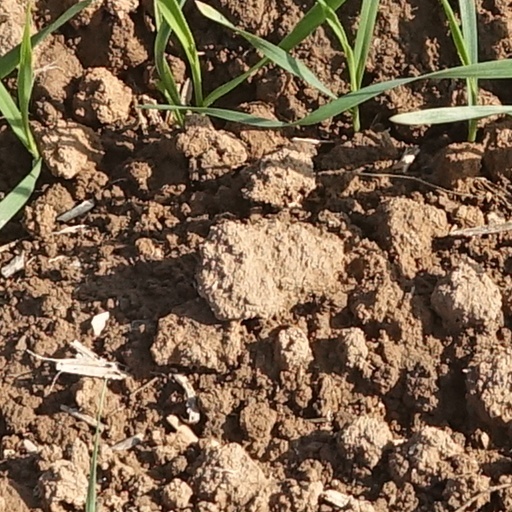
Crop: wheat